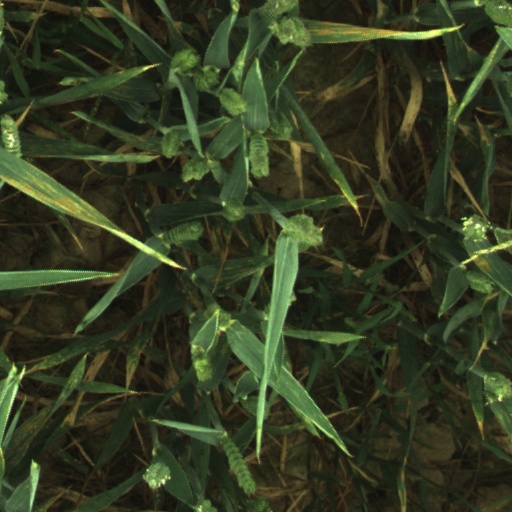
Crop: wheat